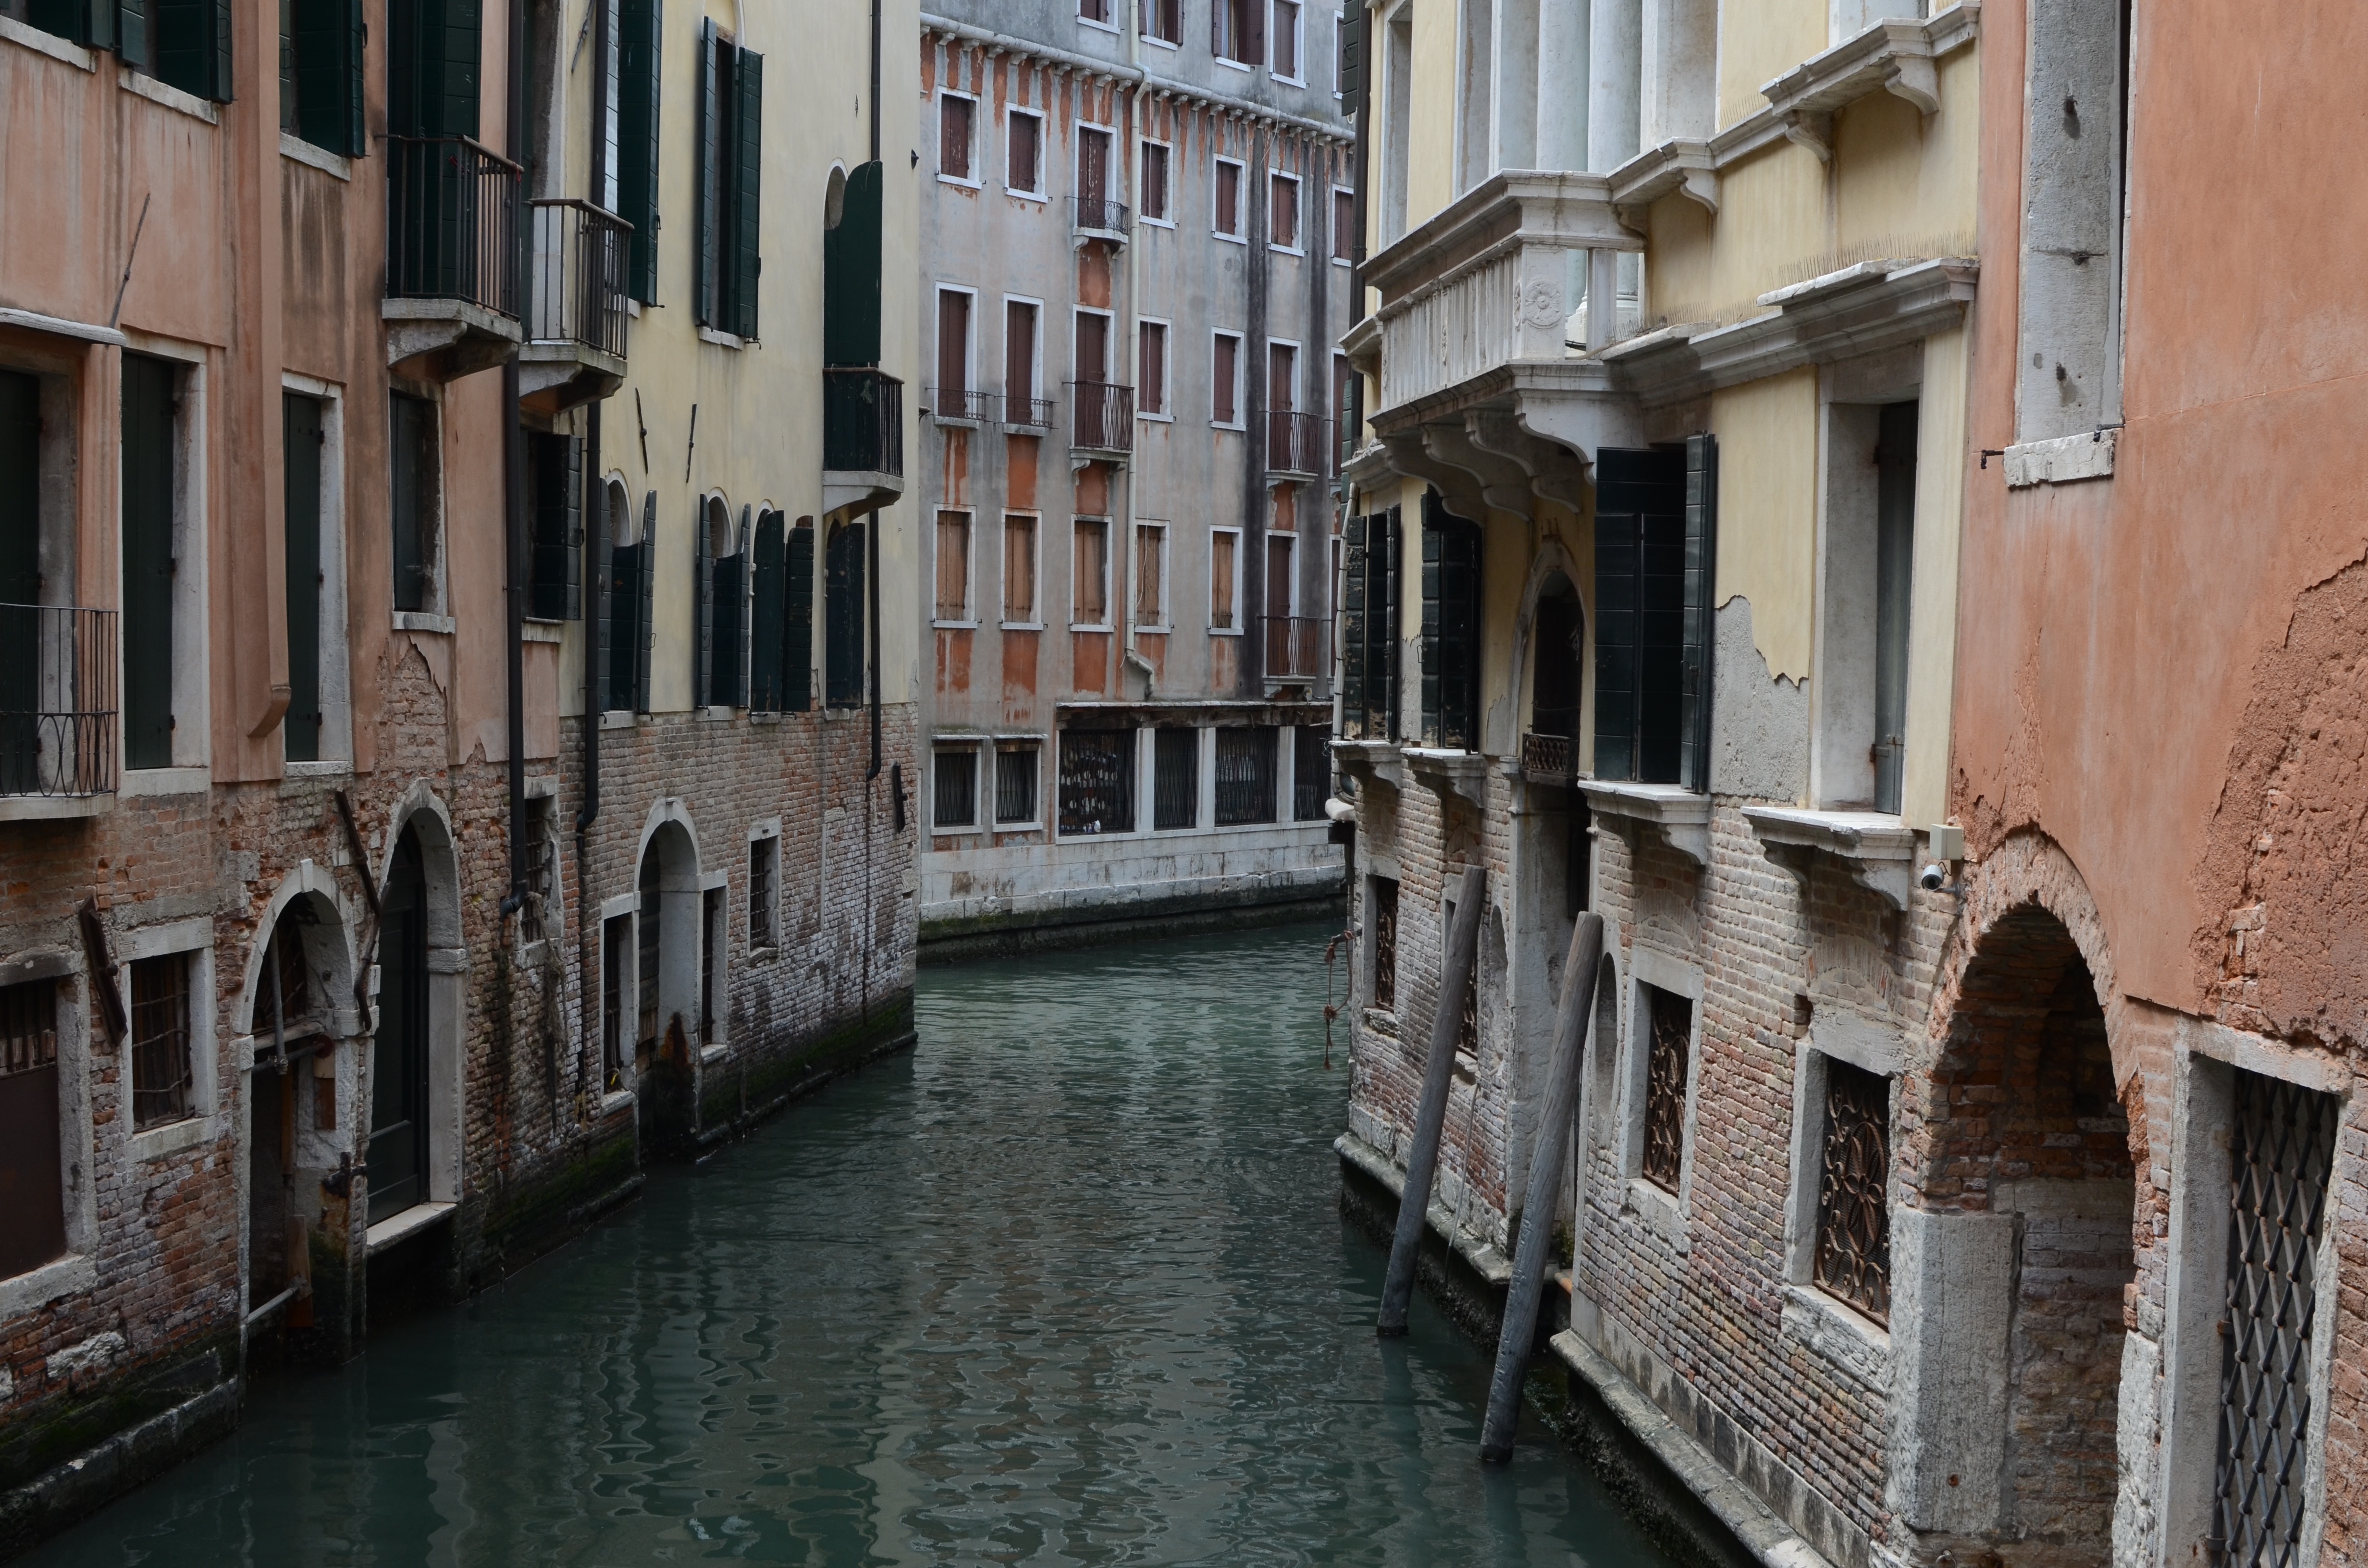
boat, town, building, alley, canal, europe, vehicle, facade, venice, old building, waterway, gondola, neighbourhood